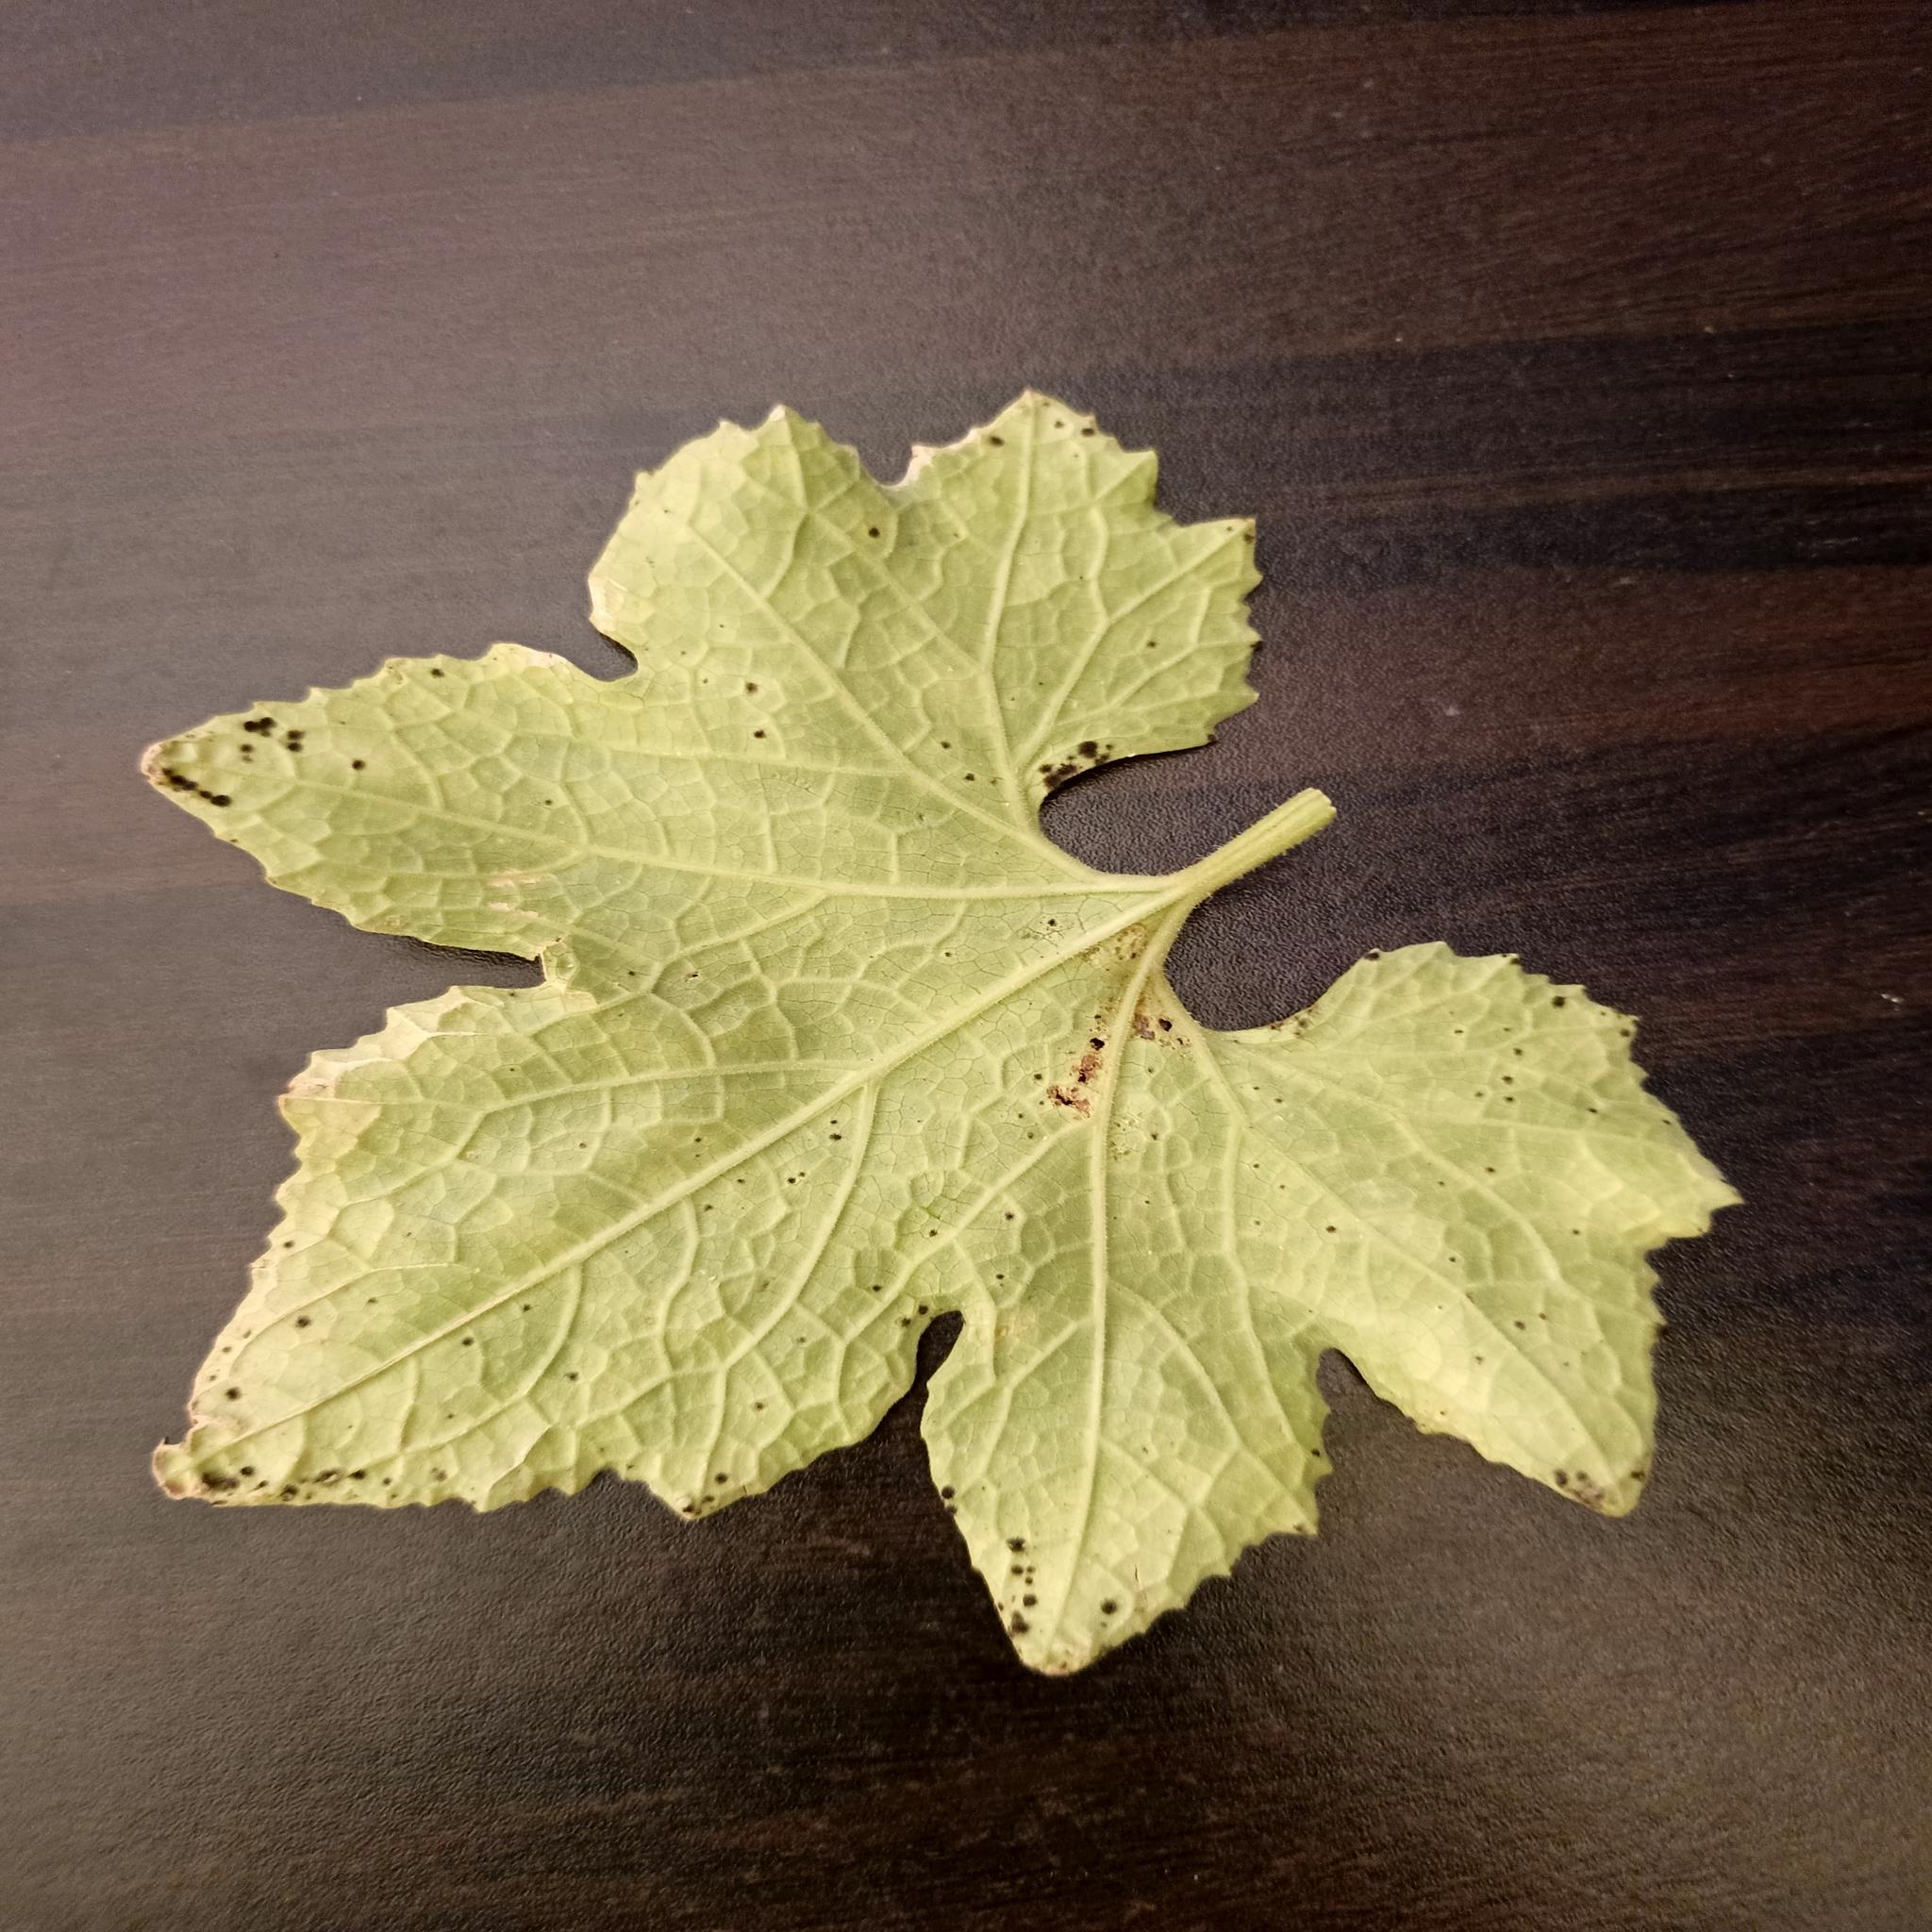
Label: Downy mildew